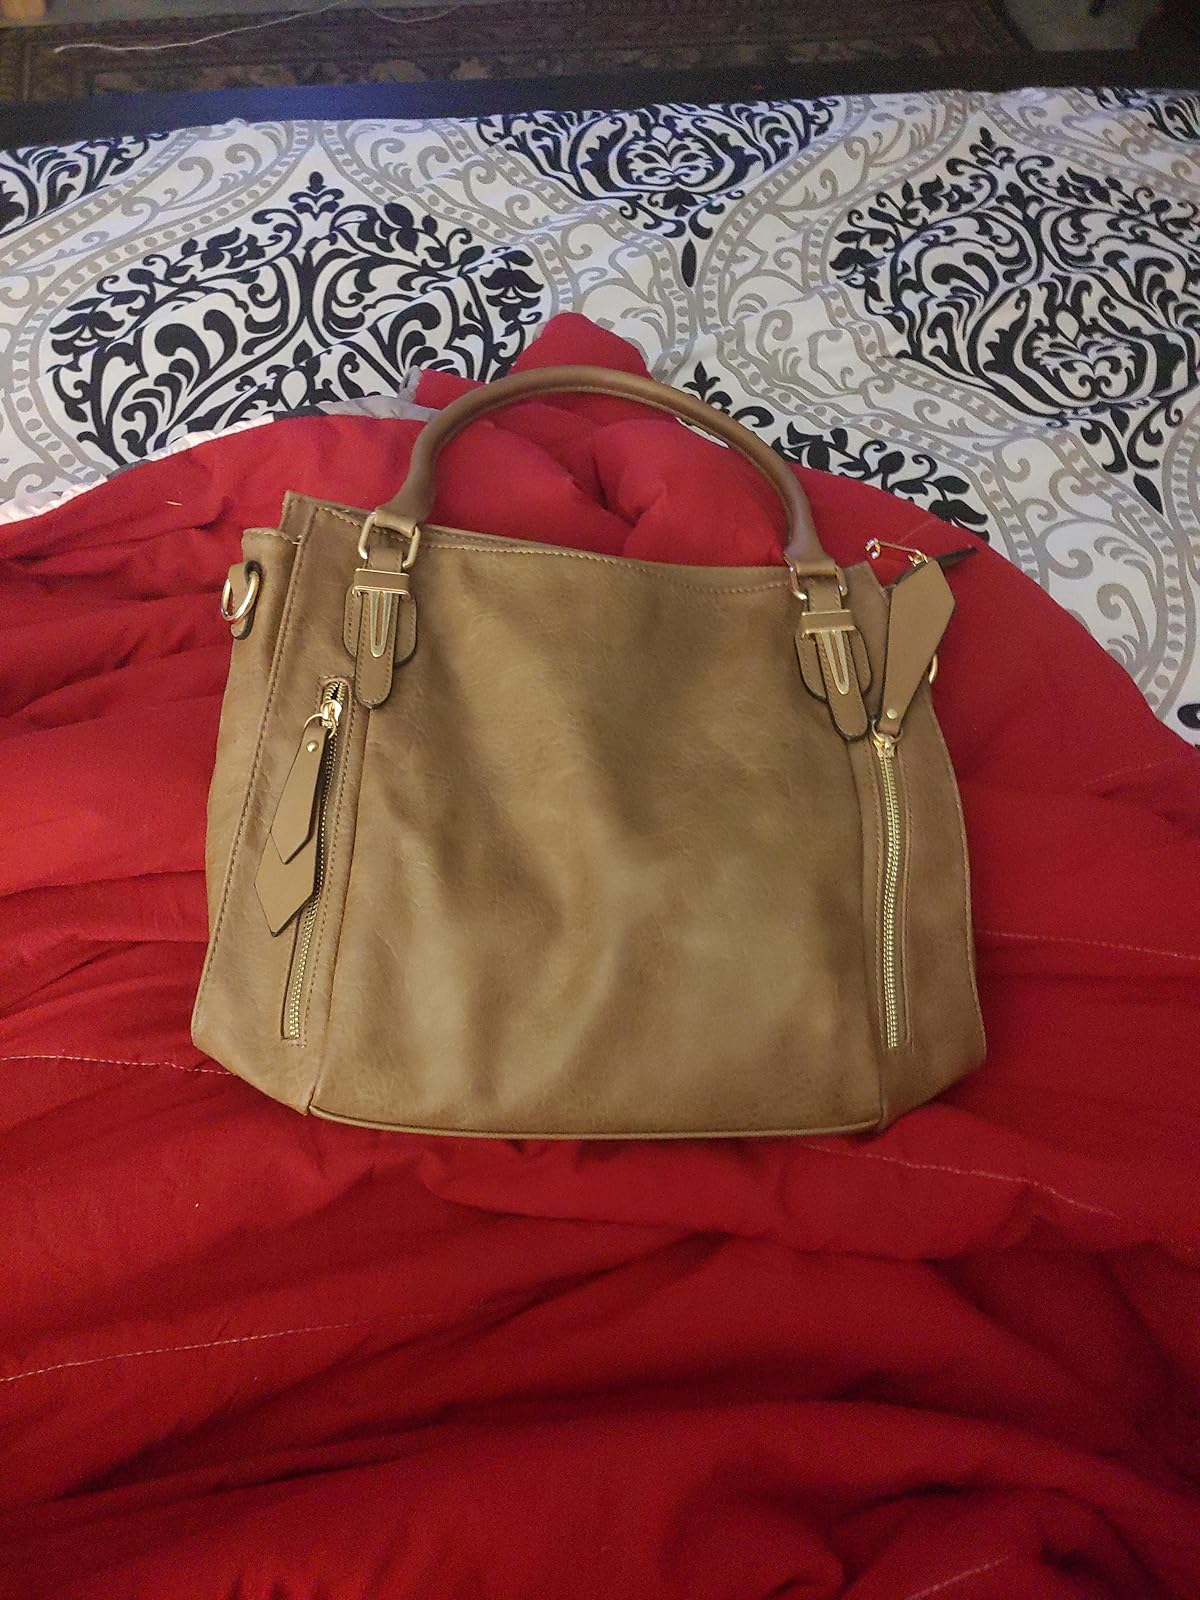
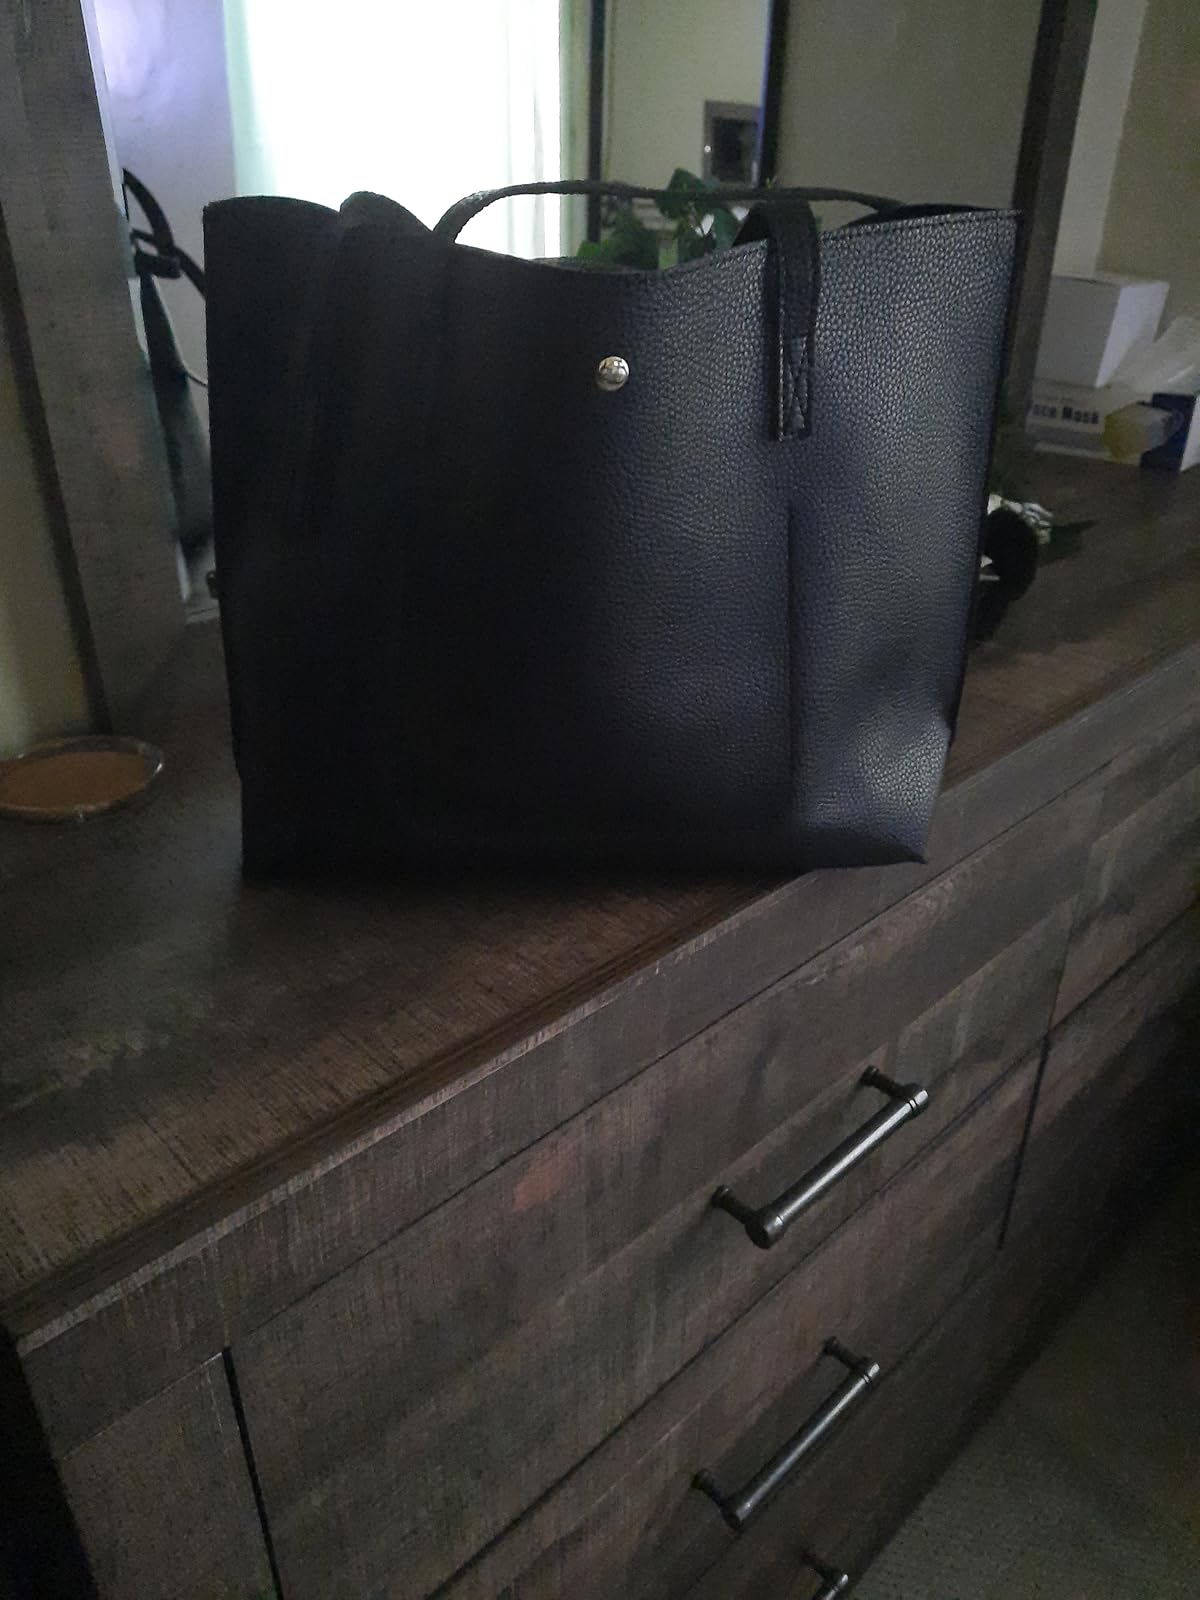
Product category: accessories_handbag
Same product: no